Governorates of the Spanish Empire

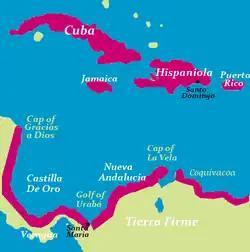
Tierra Firme, Governorate of Castilla de Oro and New Andalucia (Mainland of Colombia)

Four enclaves after Spanish conquest of the Inca Empire: